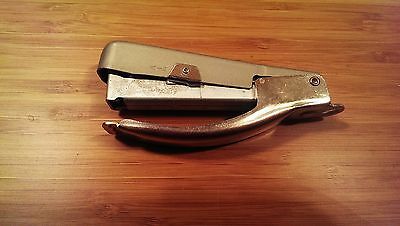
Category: stapler